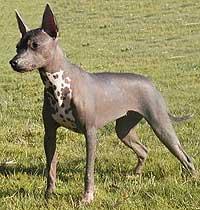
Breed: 220-n000069-Mexican_hairless